Costard

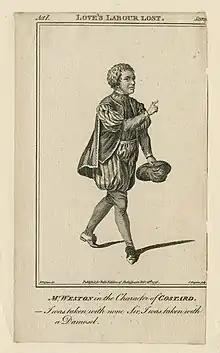
1776 print by Charles Grignion of Thomas Weston playing Costard

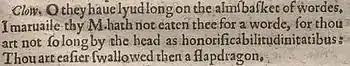
Quote by Costard from the 1598 quarto using the word "honorificabilitudinitatibus"; his name is given as "Clow[n]."

Costard is a comic figure in the play "Love's Labour's Lost" by William Shakespeare. A country bumpkin, he is arrested in the first scene for flouting the king's proclamation that all men of the court avoid the company of women for three years. While in custody, the men of the court use him to further their own romantic endeavors. By sending love notes to the wrong women and blurting out secrets (including that of an unplanned pregnancy), Costard makes fools of the royal court. Along with Moth the page and Jaquenetta, a country wench, Costard pokes fun at the upper-class. While mocking a pedantic schoolmaster, Costard uses the word "honorificabilitudinitatibus", the longest word by far from any of Shakespeare's works.